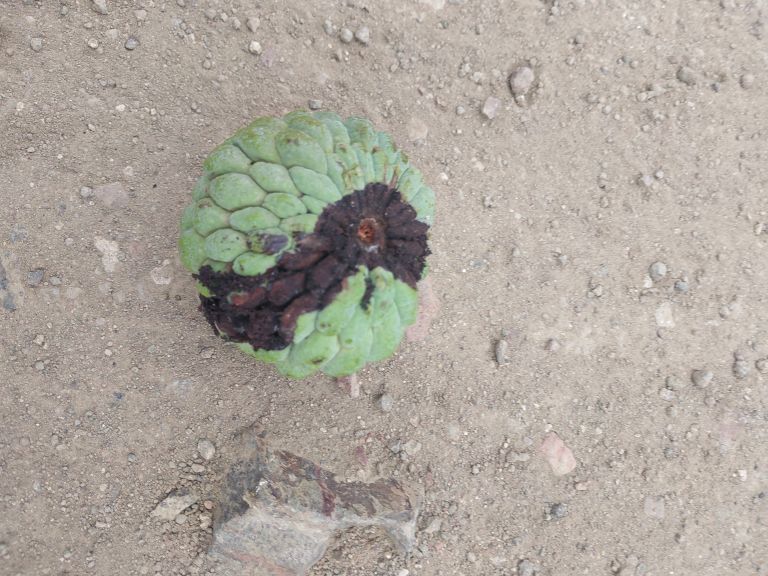
Disease label: Diplodia Rot